Memorial

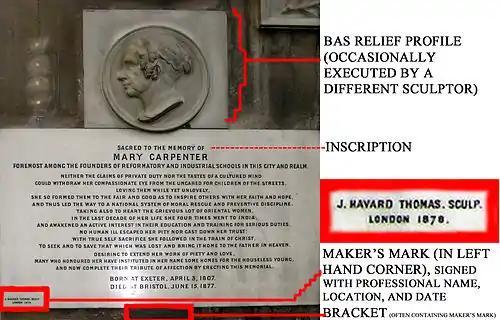
A wall-mounted memorial to Mary Carpenter in Bristol Cathedral.

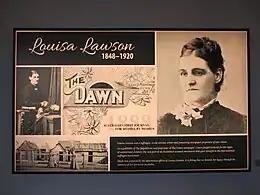
Lightbox used as a memorial.

A memorial is an object or place which serves as a focus for the memory or the commemoration of something, usually an influential, deceased person or a historical, tragic event. Popular forms of memorials include landmark objects such as homes or other sites, or works of art such as sculptures, statues, fountains or parks. Larger memorials may be known as monuments.